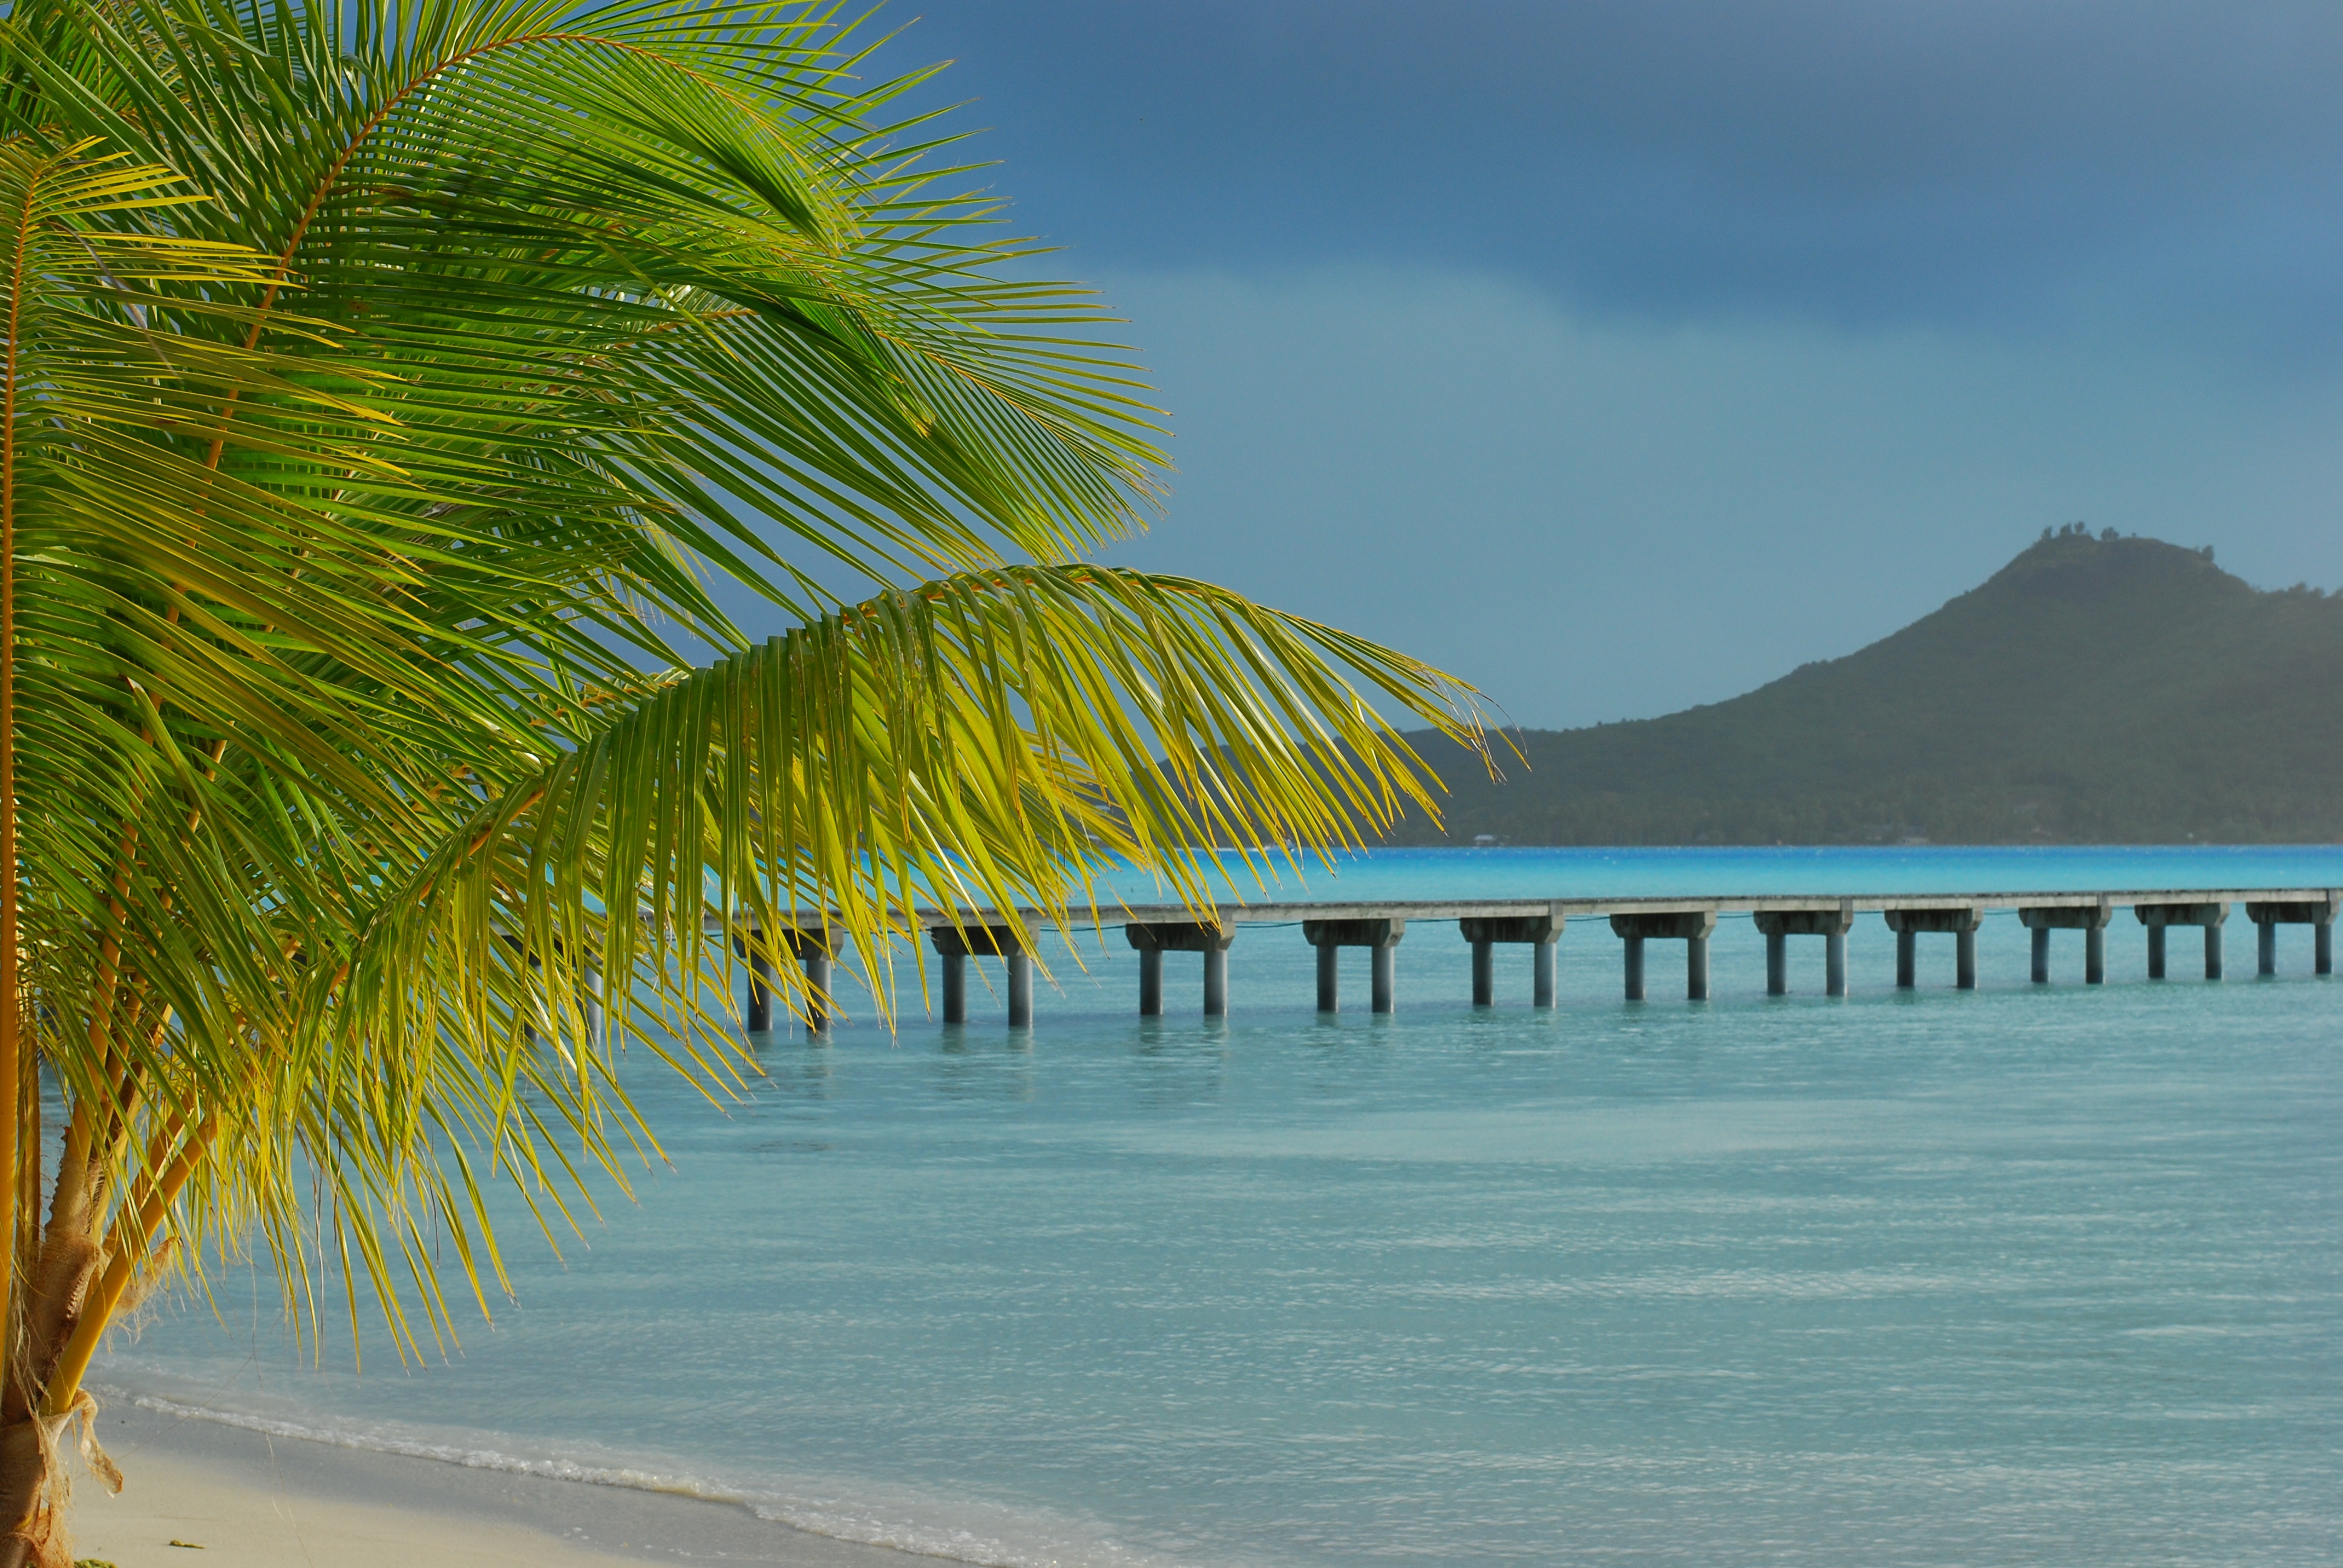
beach, sea, coast, tree, water, sand, ocean, palm tree, shore, wave, vacation, bay, body of water, white sand, caribbean, tropics, tropical beach, arecales, palm family, bora bora